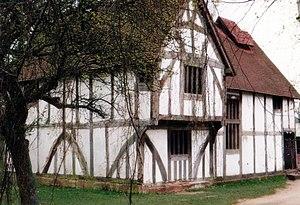
Cette liste des musées du Worcestershire, Angleterre contient des musées qui sont définis dans ce contexte comme des institutions qui recueillent et soignent des objets d'intérêt culturel, artistique, scientifique ou historique. leurs collections ou expositions connexes disponibles pour la consultation publique. Sont également inclus les galeries d'art à but non lucratif et les galeries d'art universitaires. Les musées virtuels ne sont pas inclus.